Malwa Sultanate

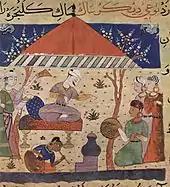
An illustration from the manuscript of the Nimat Nama

The sultanate saw heavy decline in 1519 after the continues invasions of Rajput chief Rana Sanga of Mewar. Mahmud Khalji I was succeeded by his eldest son Ghiyas-ud-Din.